NYPD Police Band

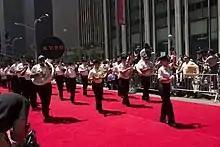
The NYPD Band at the 2008 All Star Game Red Carpet Parade.

The Band of the City of New York Police Department, commonly known as the NYPD Police Band, is an American Police band which serves under the NYPD in New York City. The band currently has 70 members and is part of the NYPD Ceremonial Unit. The band's motto is as follows: "Serve, Protect and Entertain". The NYPD Band performs at department ceremonies, parades and community events across the city and in concerts around the world.